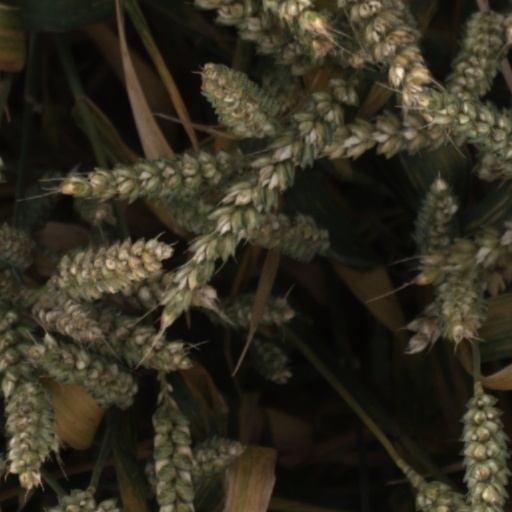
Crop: wheat